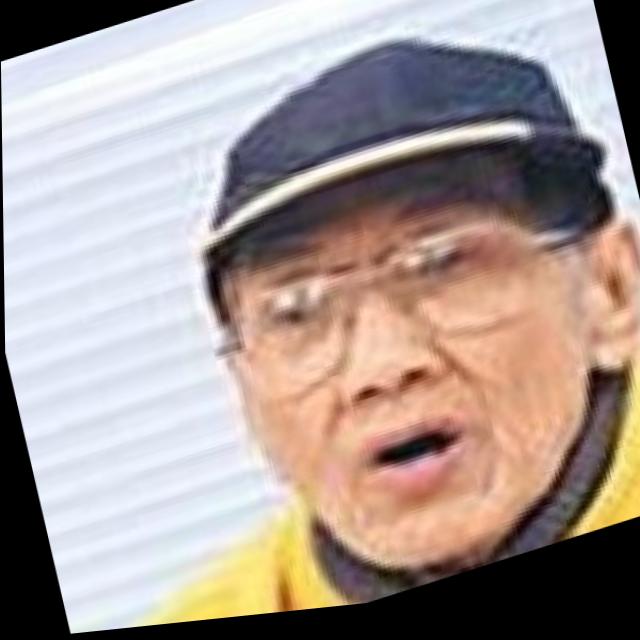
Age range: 65+